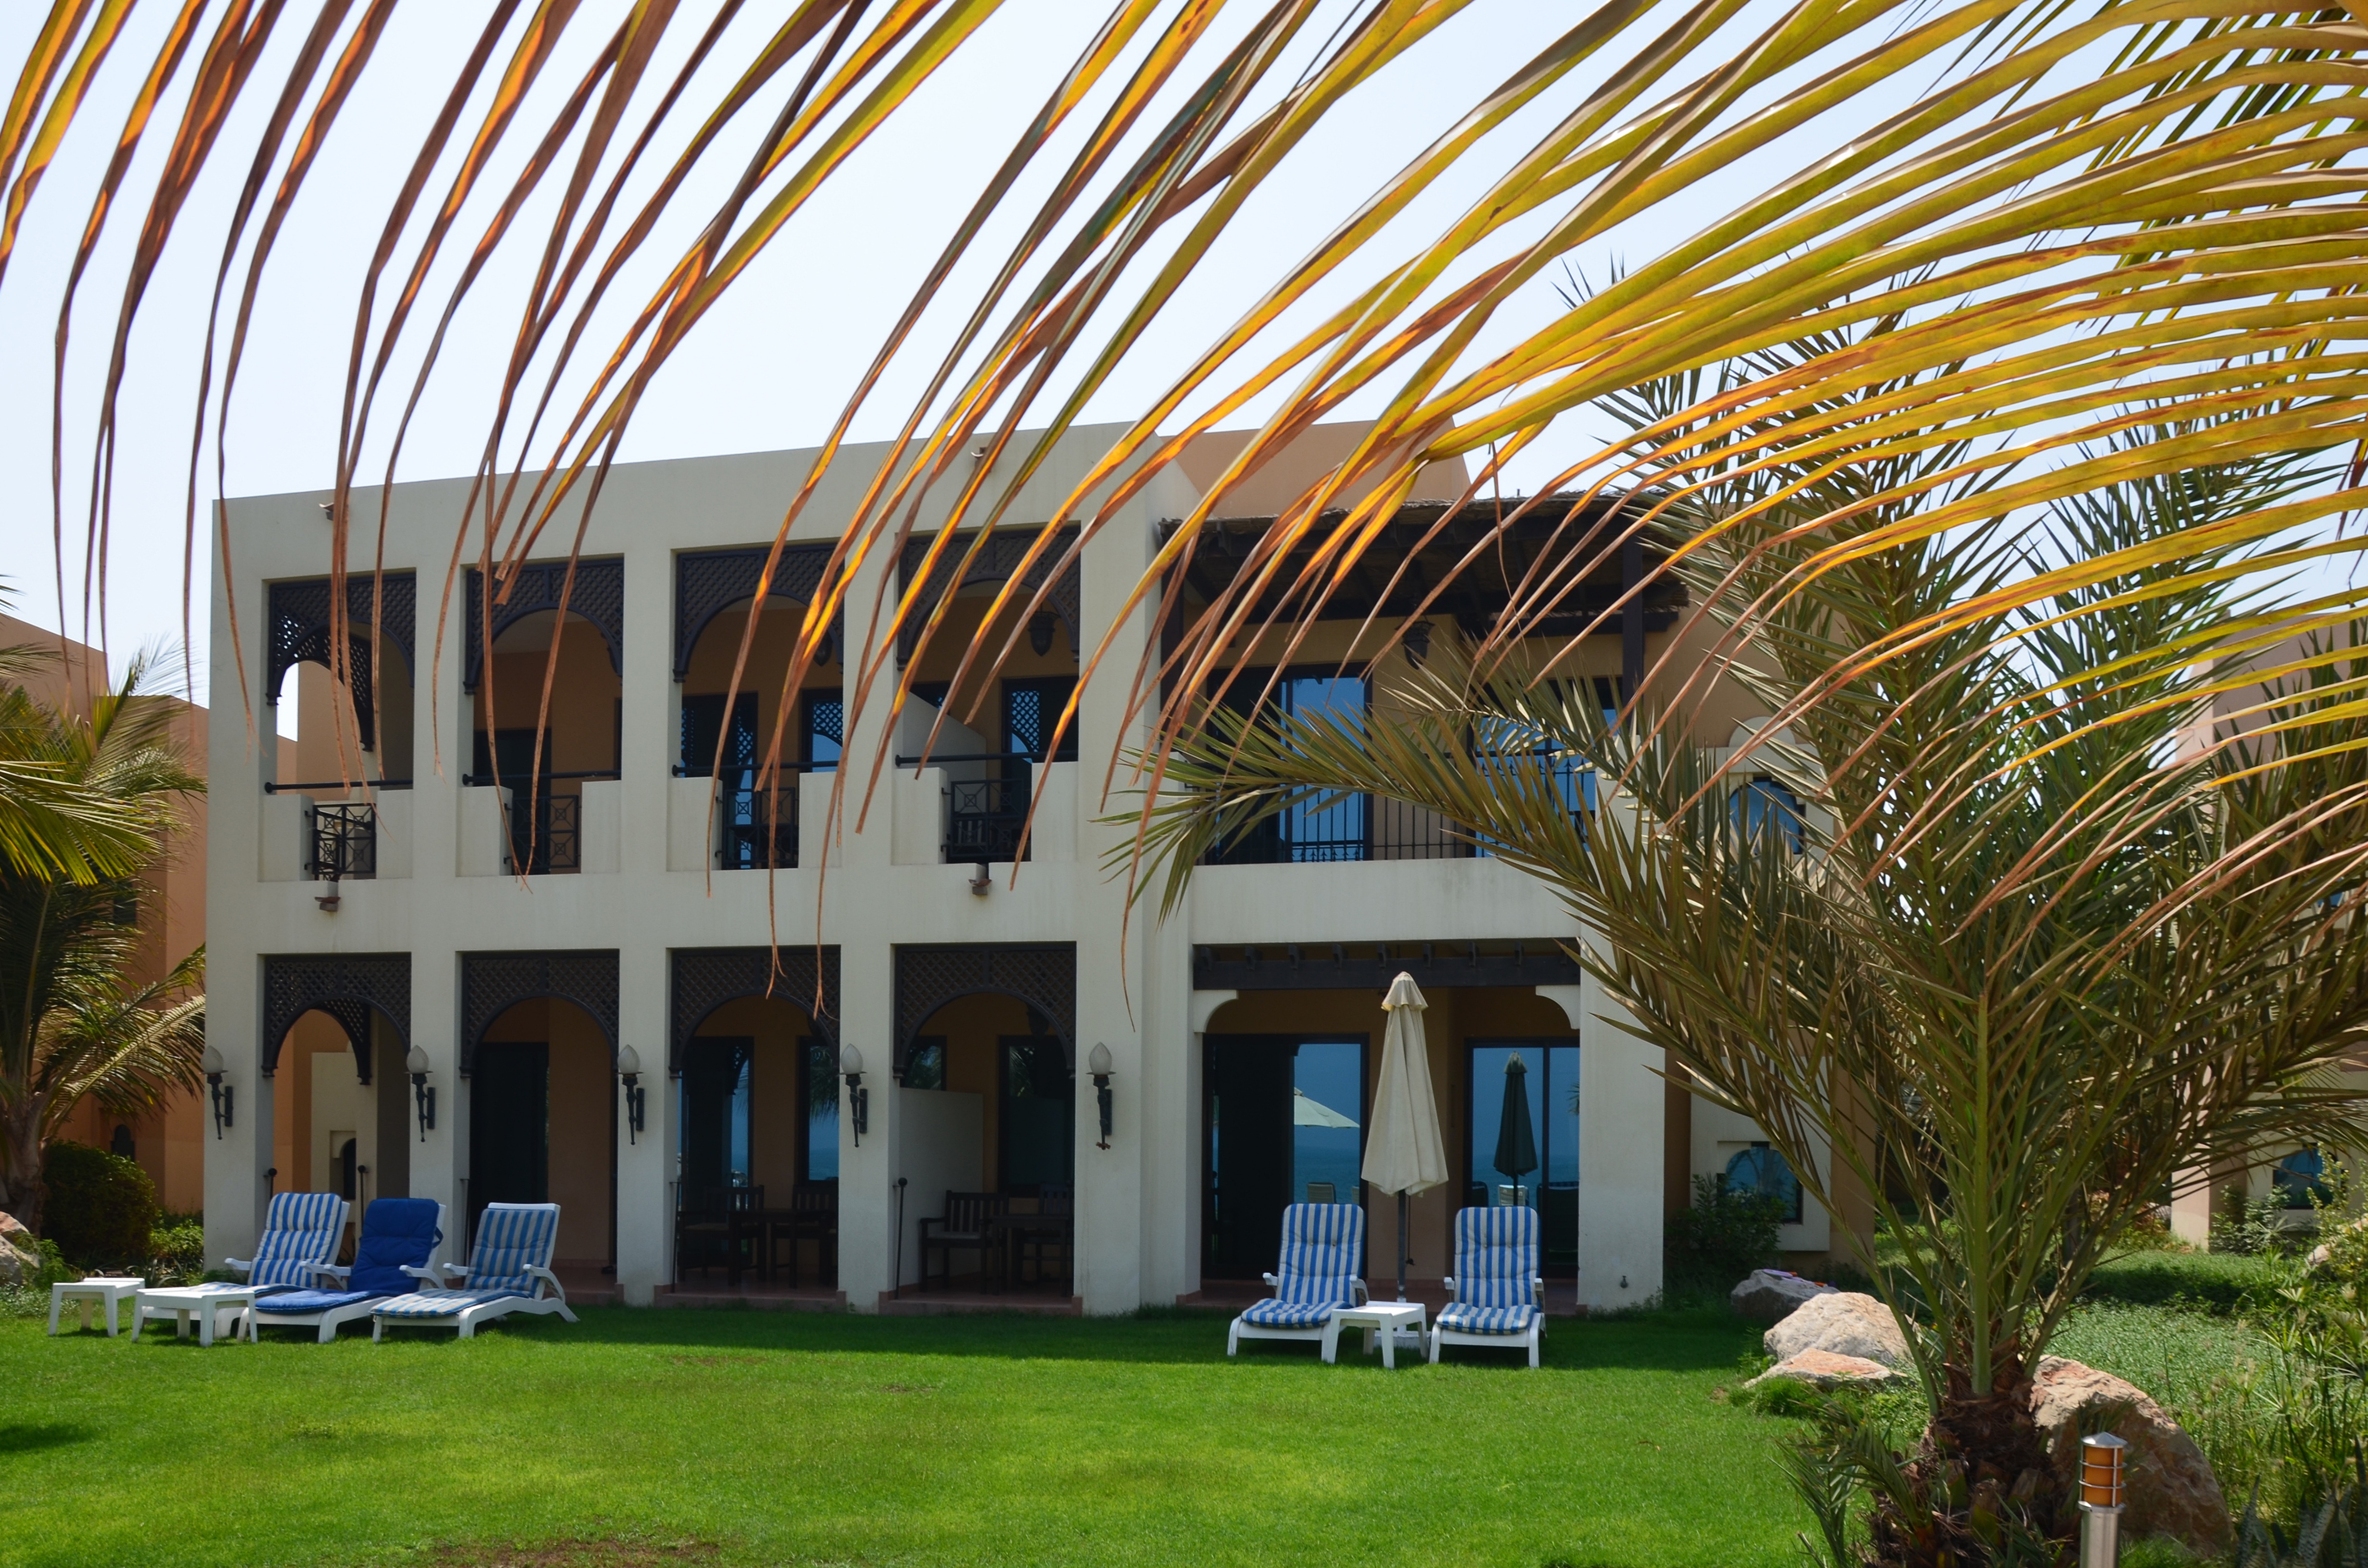
water, architecture, villa, house, building, home, pool, swim, relax, holiday, facade, property, tourism, relaxation, courtyard, hotel, resort, estate, palm trees, hacienda, ras al khaimah, real estate, bungalow, swimming pool sun, u a e, hilton ras al khaimah